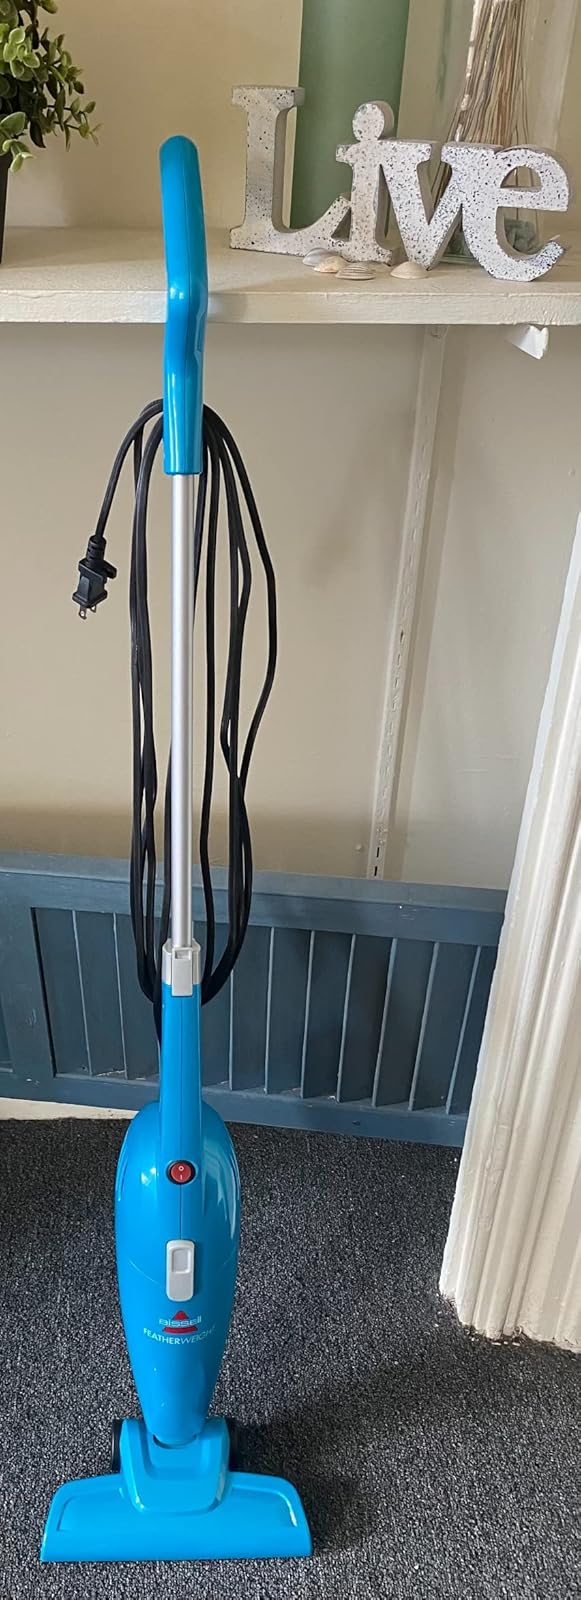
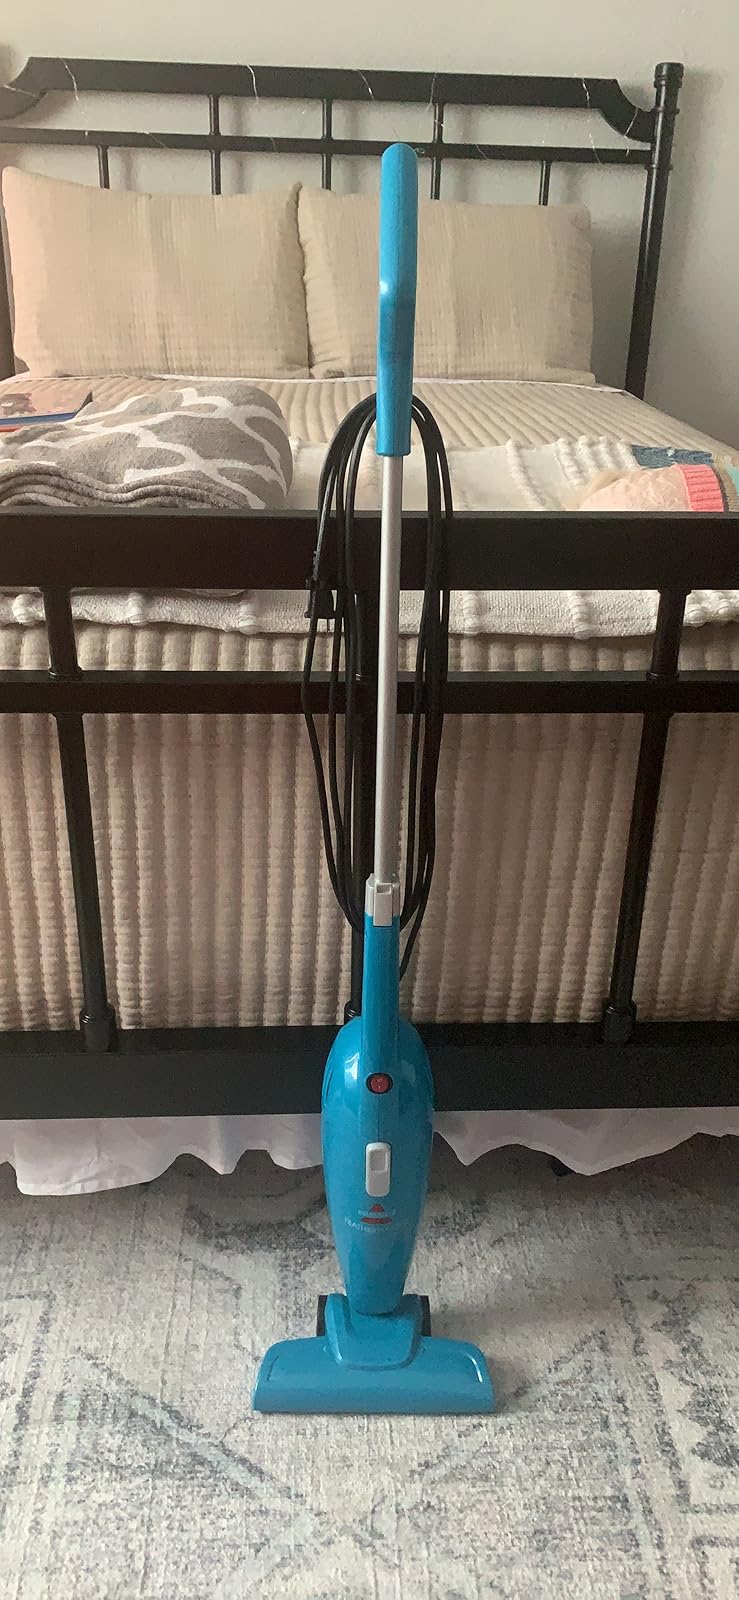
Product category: items_vacuum
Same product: yes